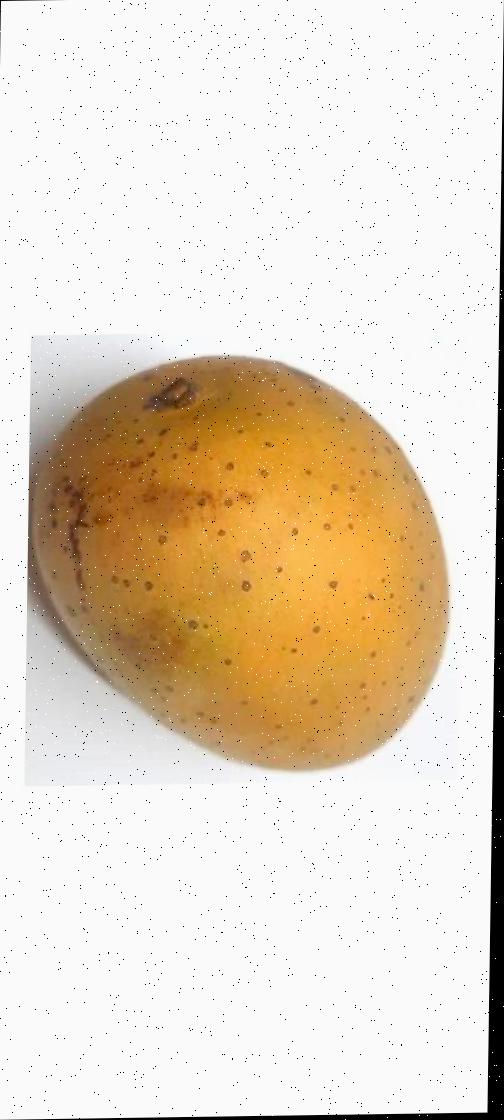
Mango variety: Gourmoti